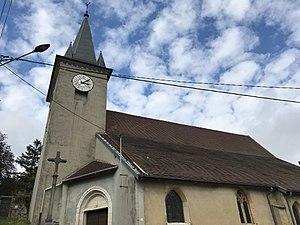
Commune de Montfleur (Jura, France) en octobre 2017.